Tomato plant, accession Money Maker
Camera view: horizontal (90 deg, fisheye); turntable rotation: 90 degrees
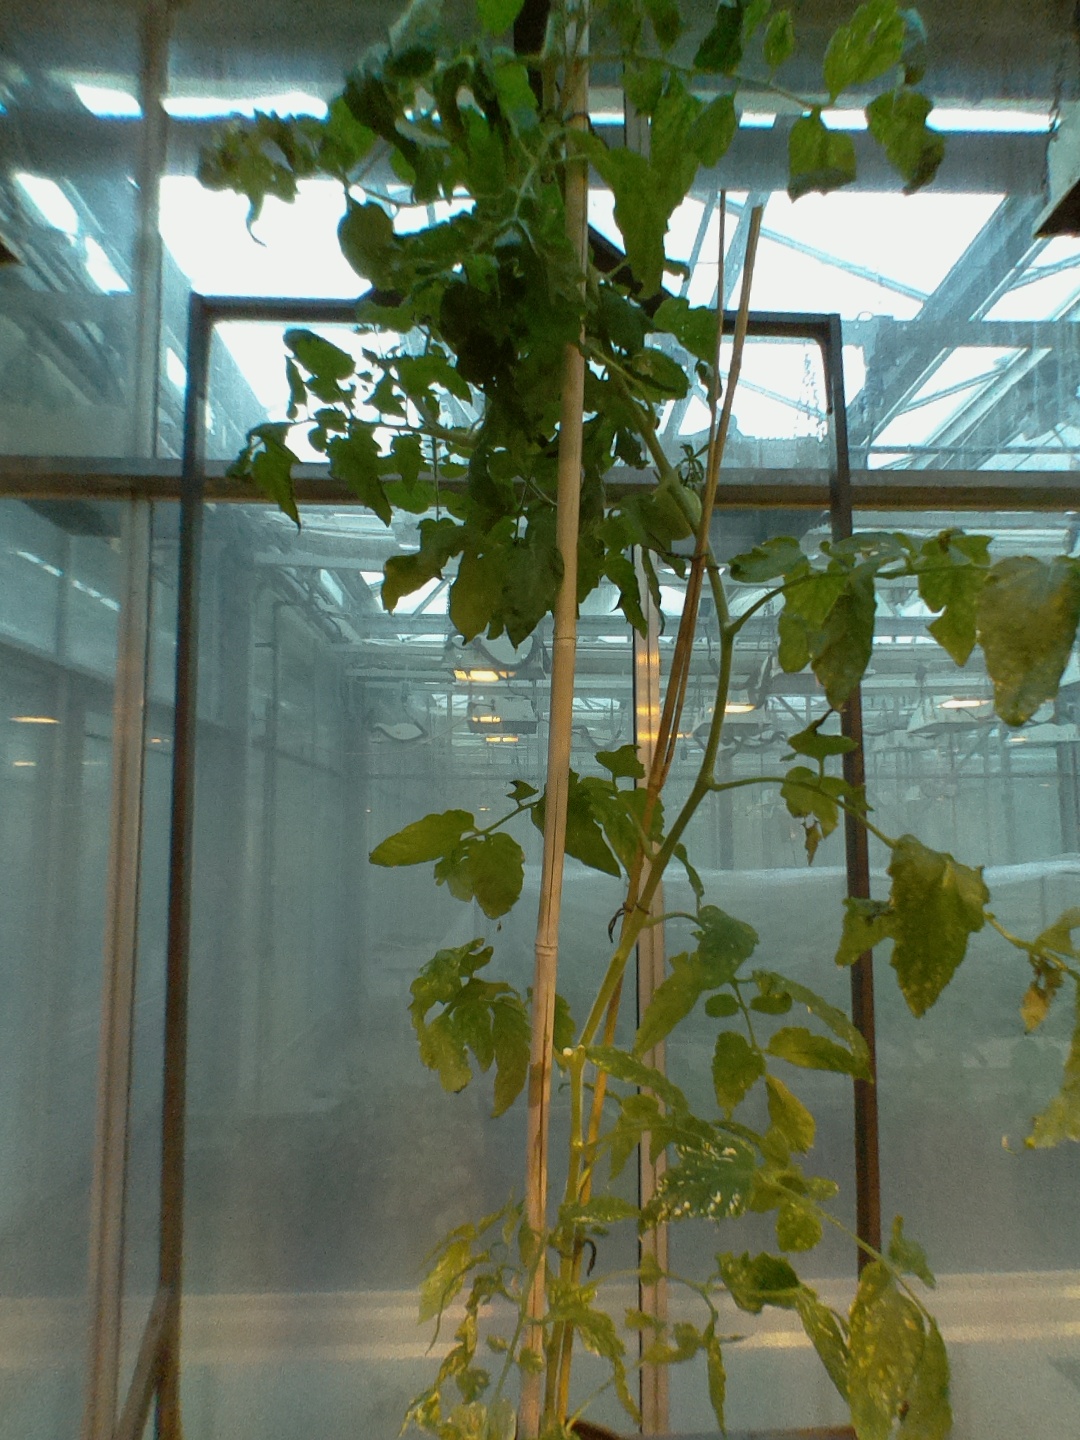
BBCH growth stage 73: 30%-40% of final fruit size